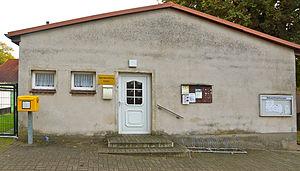
Altenhausen (Emden), Allemagne: Hôtel communal